Sikorsky UH-60 Black Hawk

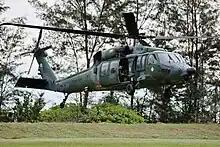
A S-70i of the Royal Brunei Air Force in 2023

Customs and Border Protection Office of Air and Marine (OAM) uses the UH-60 in its operations specifically along the southwest border. The Black Hawk has been used by OAM to interdict illegal entry into the U.S. Additionally, OAM regularly uses the UH-60 in search and rescue operations. Highly modified H-60s were employed during the U.S. Special Operations mission that resulted in the death of Osama bin Laden during Operation Neptune Spear on 1 May 2011. One such MH-60 helicopter crash-landed during the operation and was destroyed by the team before it departed in the other MH-60 and a backup MH-47 Chinook with bin Laden's remains. Two MH-47s were used for the mission to refuel the two MH-60s and as backups. News media reported that the Pakistani government granted the Chinese military access to the wreckage of the crashed 'stealth' UH-60 variant in Abbottabad; Pakistan and China denied the reports, and the U.S. government did not confirm Chinese access.